Anniviers

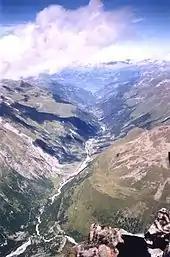
Val-Anniviers

Anniviers has an area, , of . Of this area, 22.0% is used for agricultural purposes, while 19.4% is forested. Of the rest of the land, 1.5% is settled (buildings or roads) and 57.1% is unproductive land.